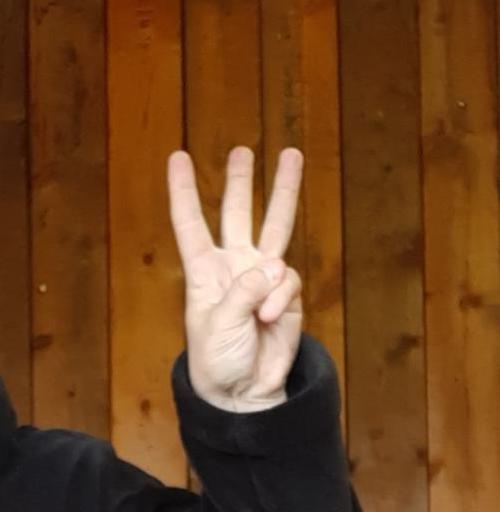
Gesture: three